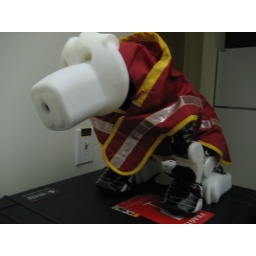
the bear decked out in soccer shoes and sport jacket